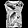
Label: Shirt